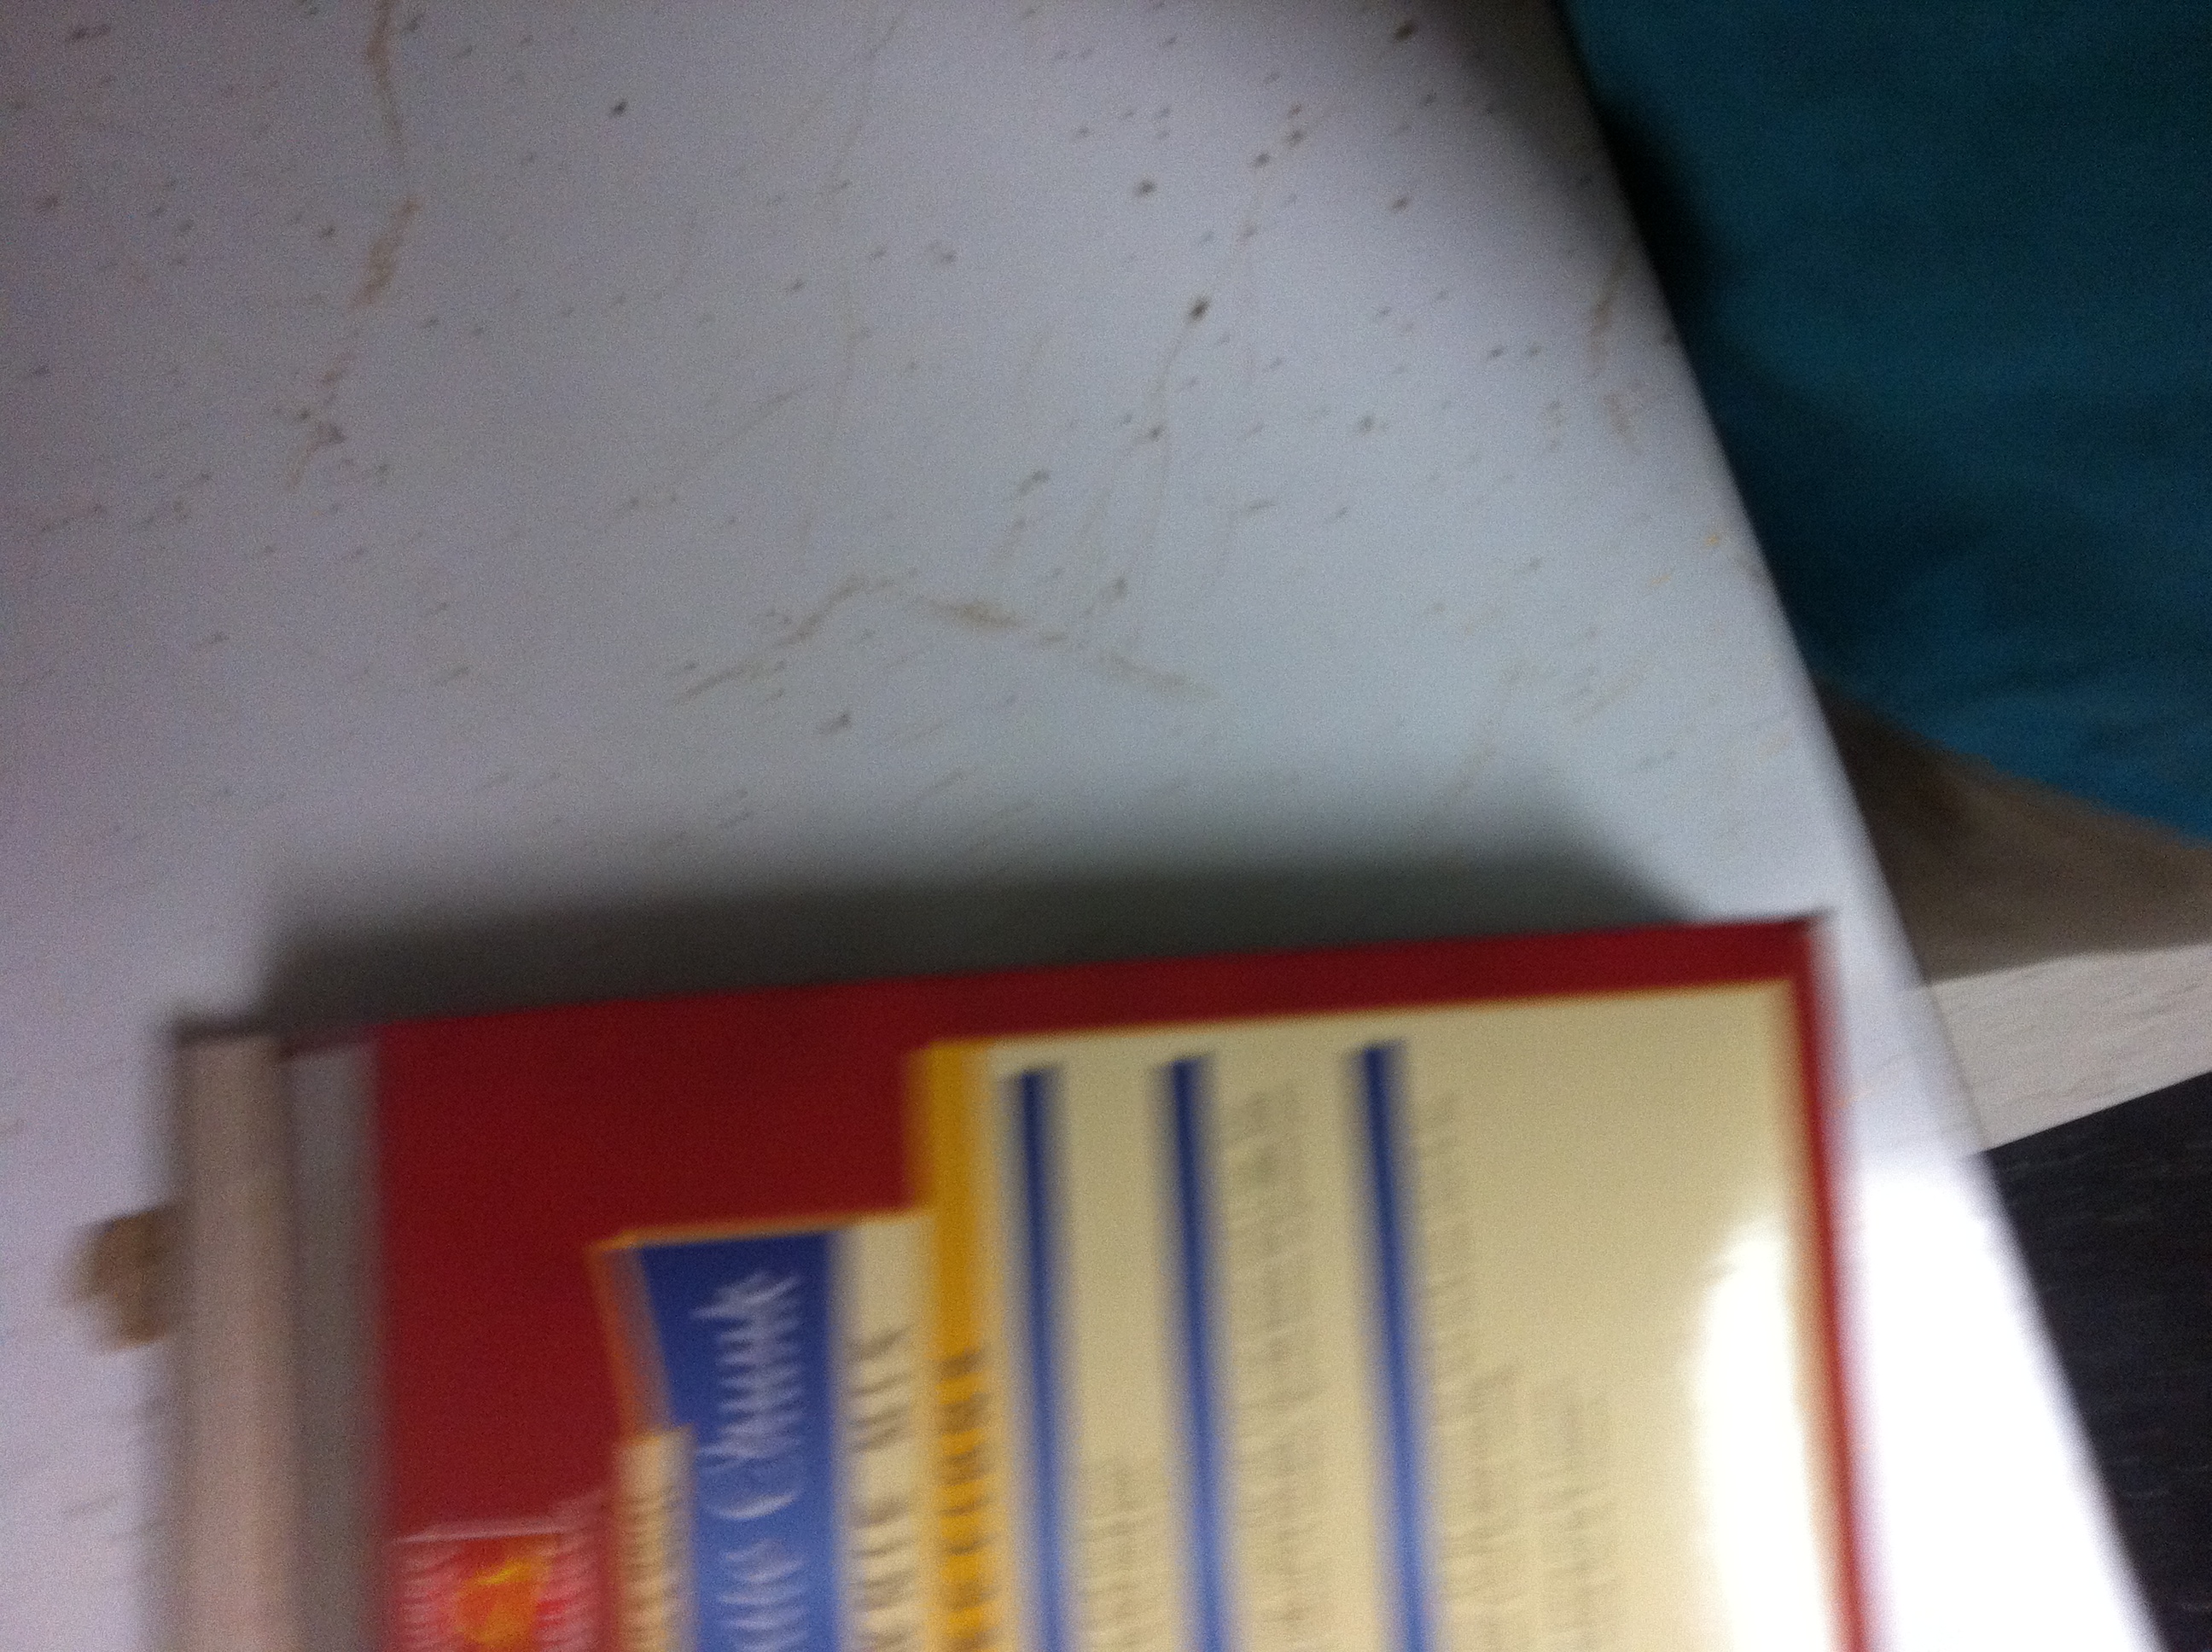Question: What is this product and what are the ingredients I need?
Answer: unanswerable